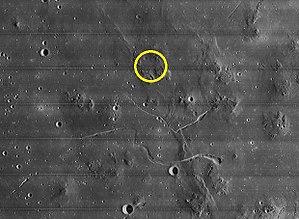
Les collines Marius sont une région de dômes situé dans l'océan des Tempêtes sur la face visible de la Lune.